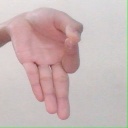
अक्षर: ज्ञ